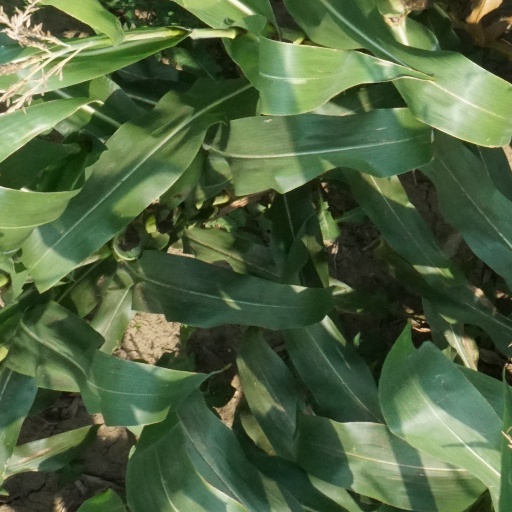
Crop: maize; corn